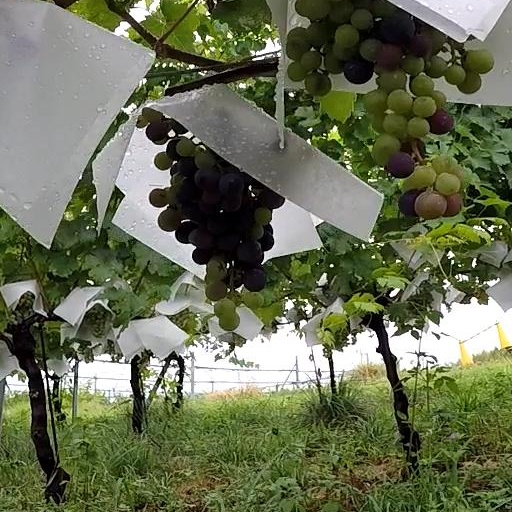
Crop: grape